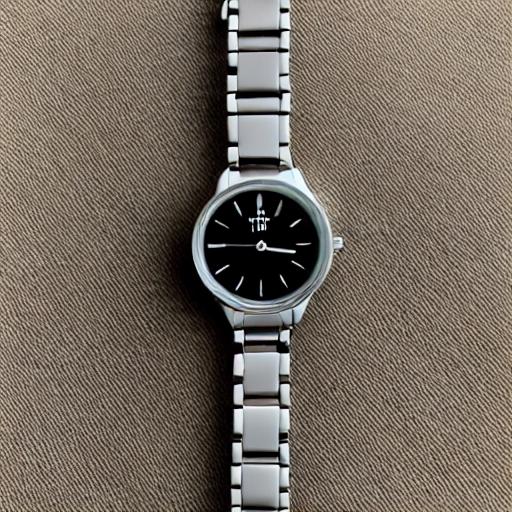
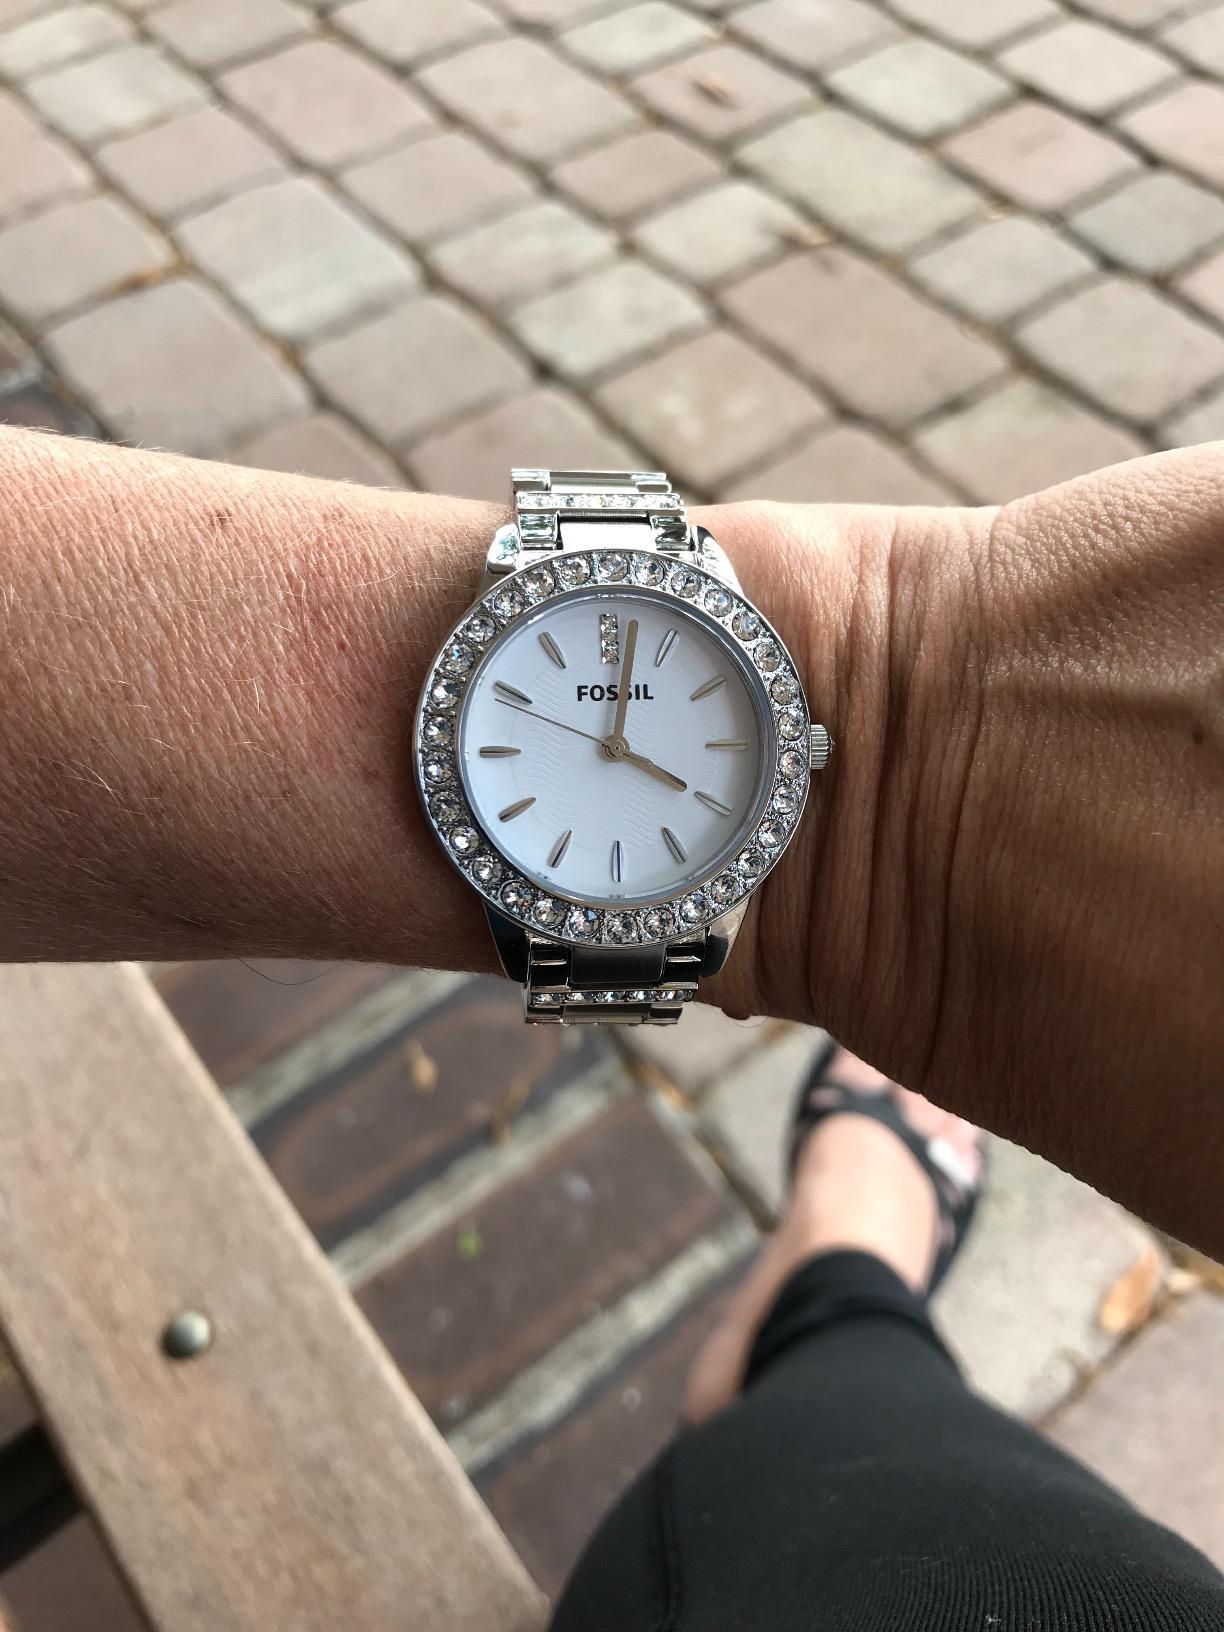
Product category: accessories_watch
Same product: no